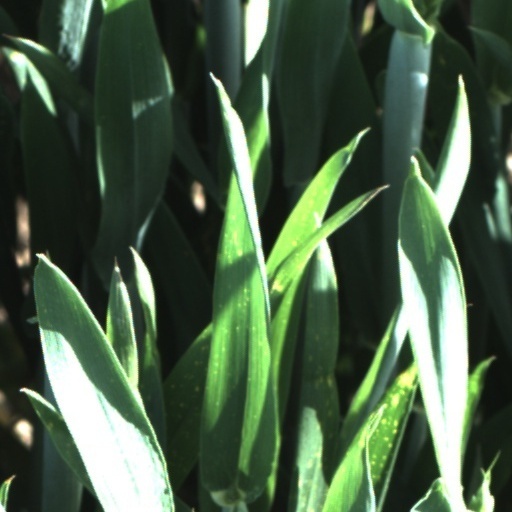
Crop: wheat